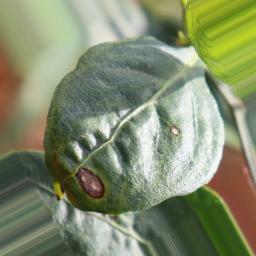
Label: cercospora